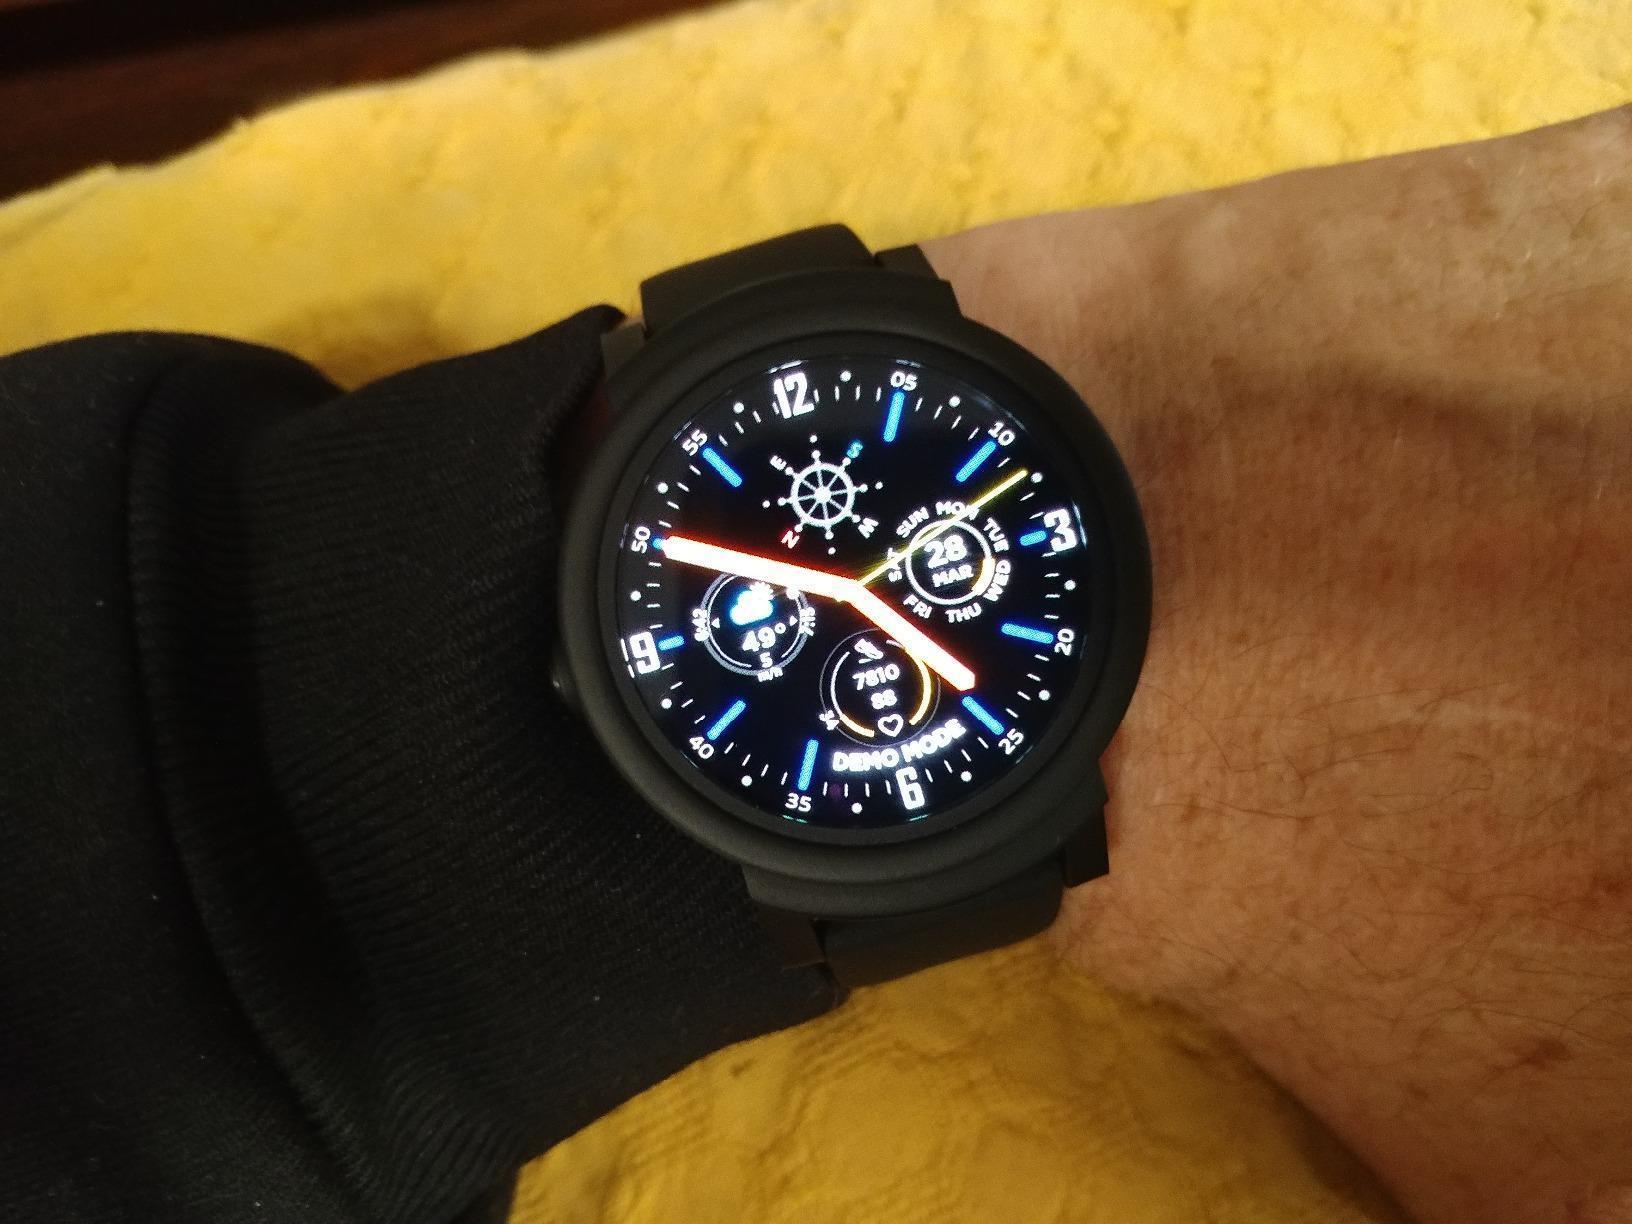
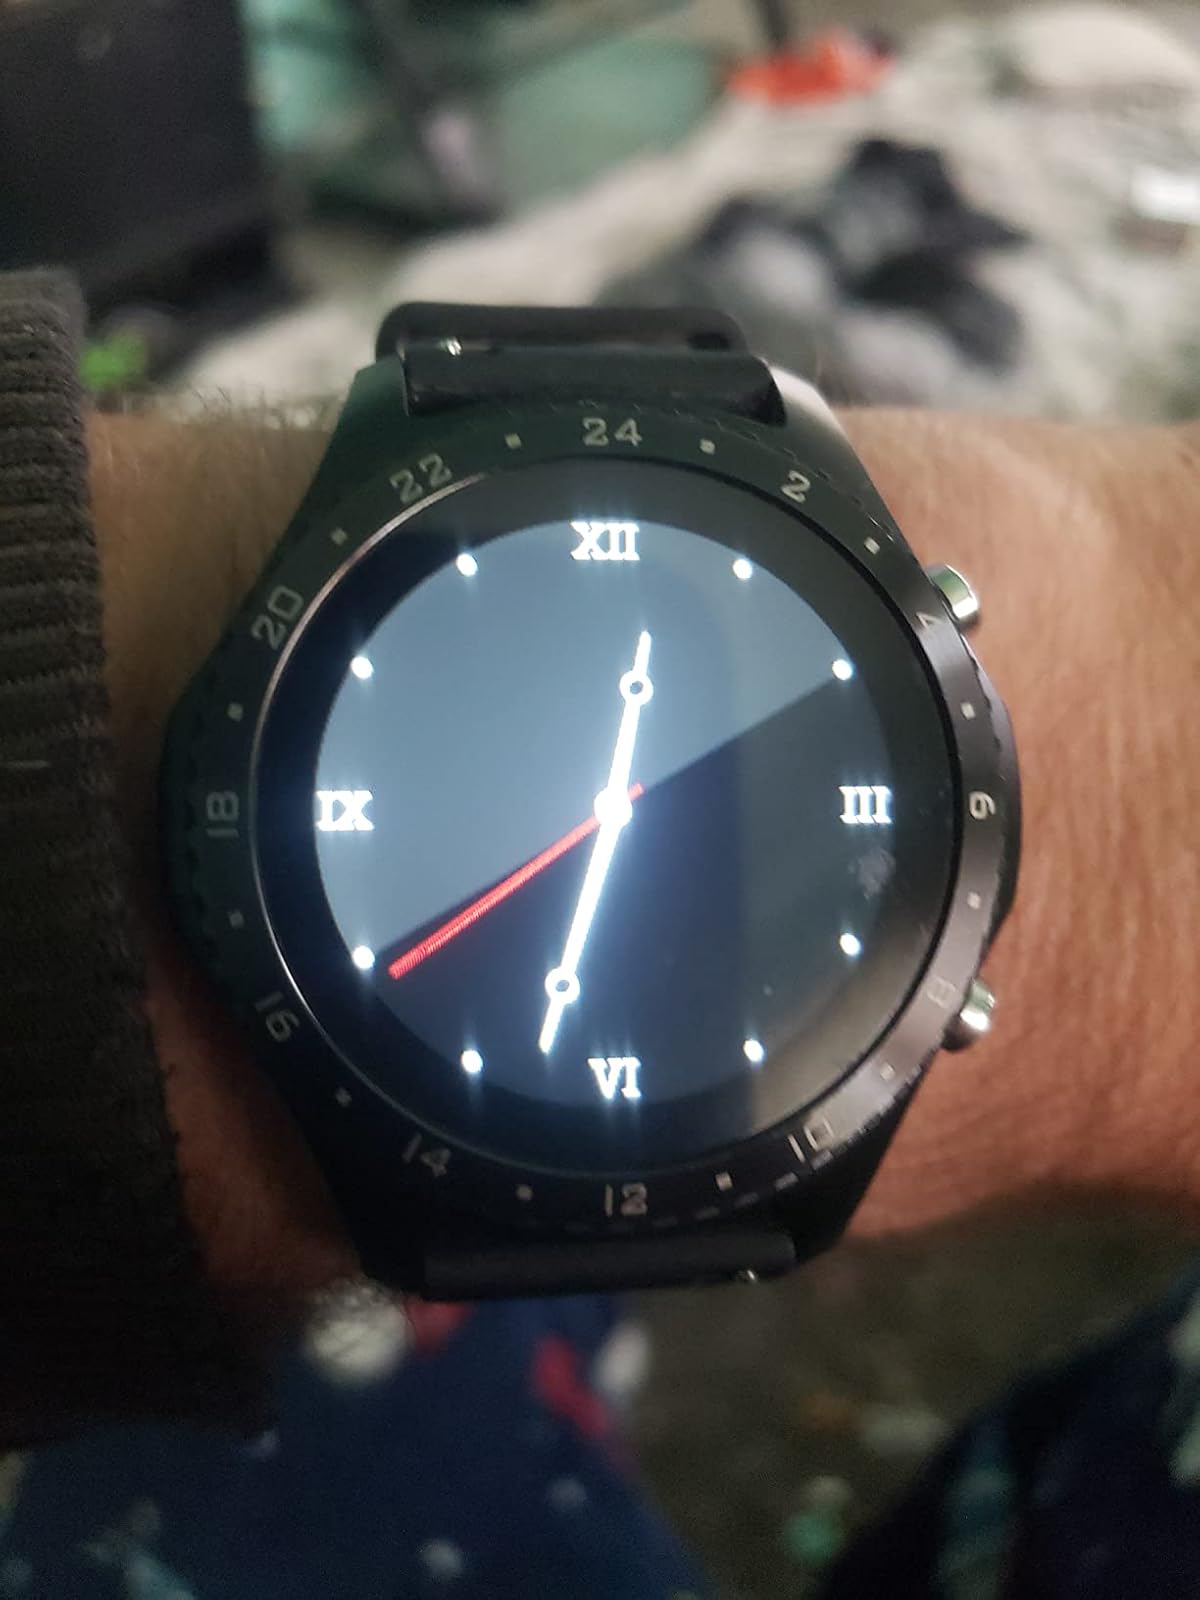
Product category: smartwatch
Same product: no